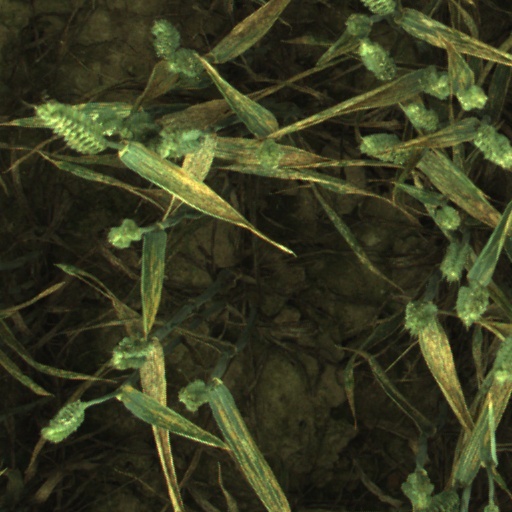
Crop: wheat